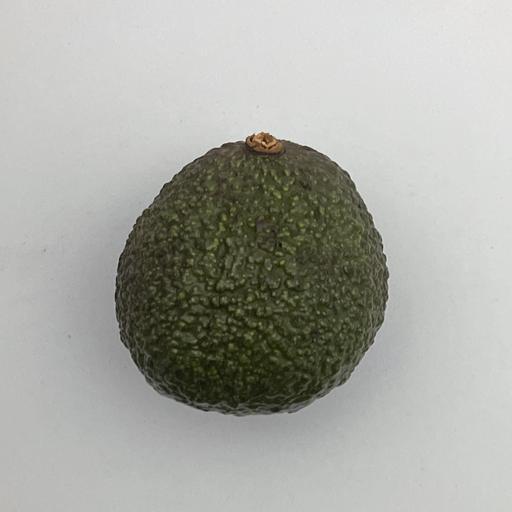
Crop type: Avocado